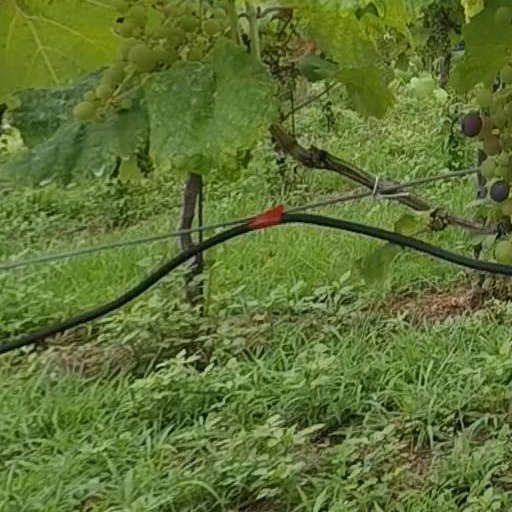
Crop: grape